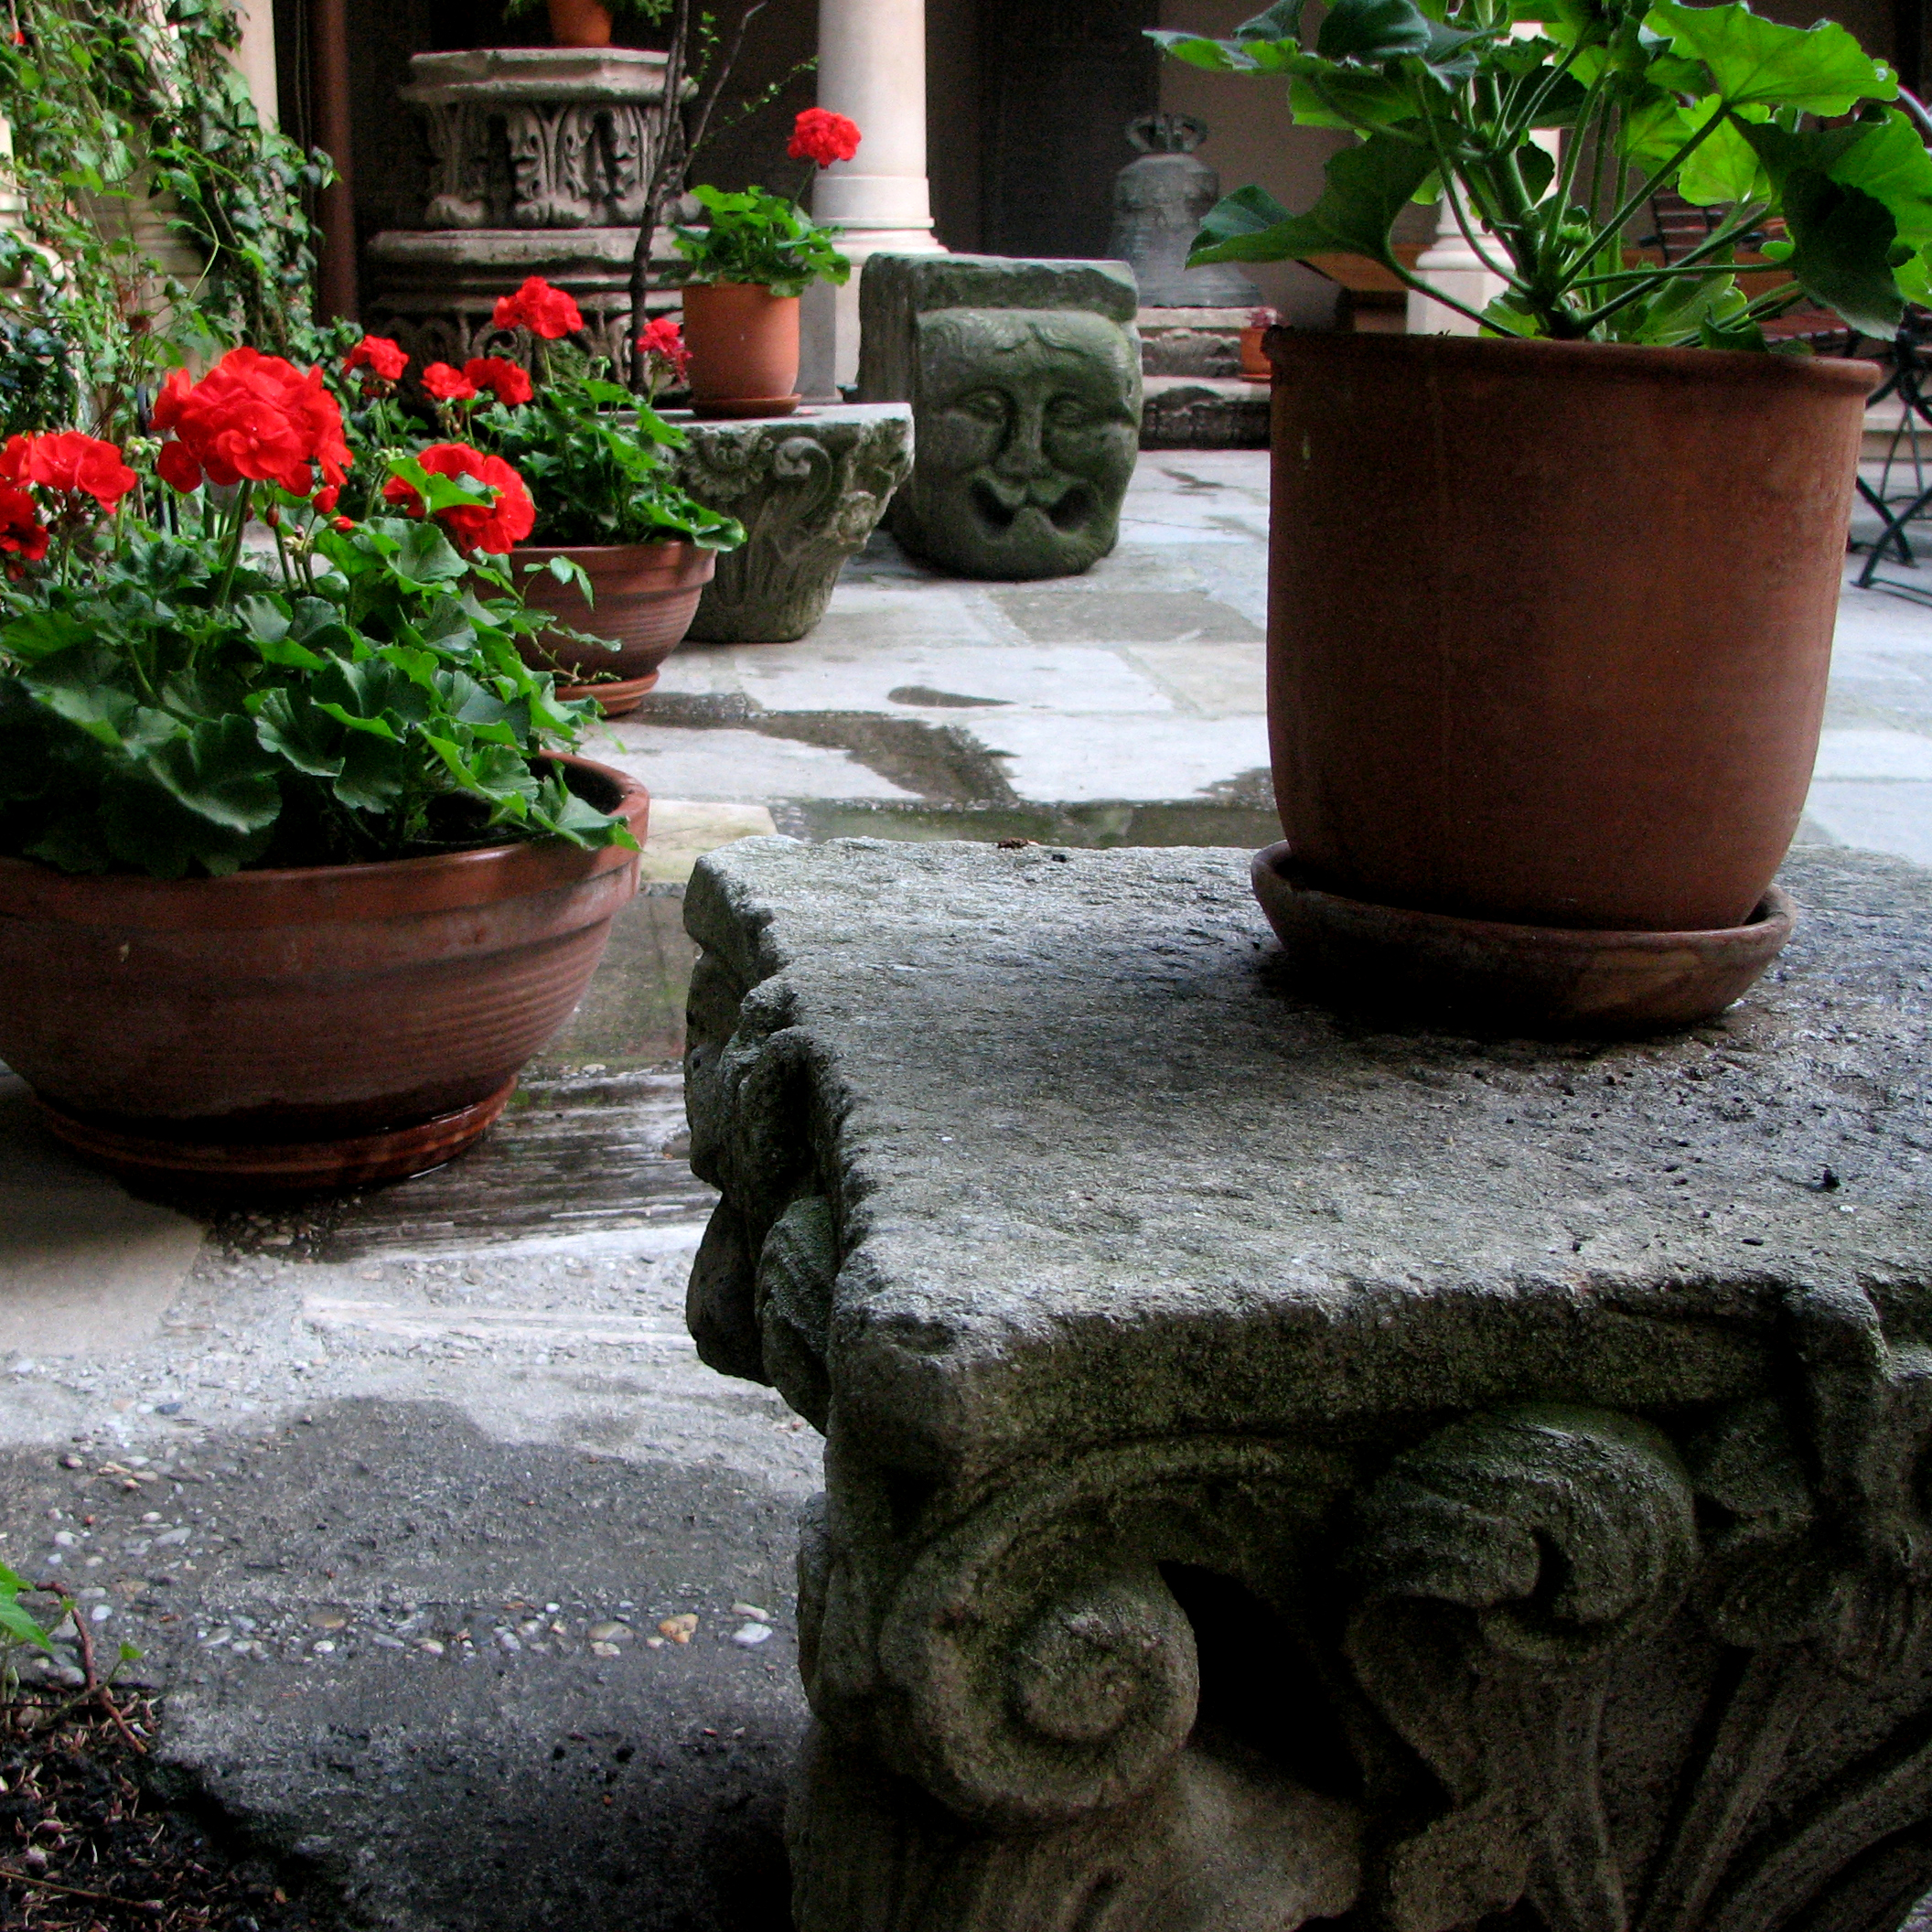
architecture, wood, photography, flower, building, photo, europe, green, backyard, religion, church, garden, christian, flowers, photos, geranium, religious, de, courtyard, monastery, churches, iglesia, eglise, fotografie, christianity, romana, flowerpot, orthodox, eastern, yard, water feature, romania, bukarest, bucharest, rumania, roumanie, convent, bor, chiesa, biserica, arhitectura, orthodoxy, romanian, ortodoxa, ortodox, manastirea, manastire, ortodoxia, ortodoxie, ecclesiastical, bisericeasc, cladire, edificiu, bucuresti, curte, centrulvechi, lipscani, stavro, flori, stavropoleos, brancovenesc, bucarest, rumana, muscate, muscata, cre tinism, cre tin, outdoor structure